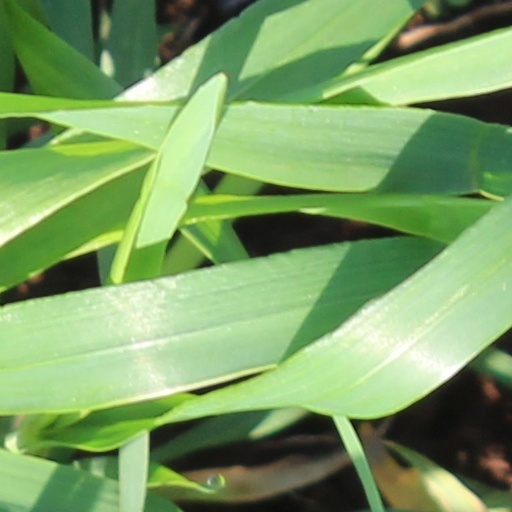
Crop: wheat